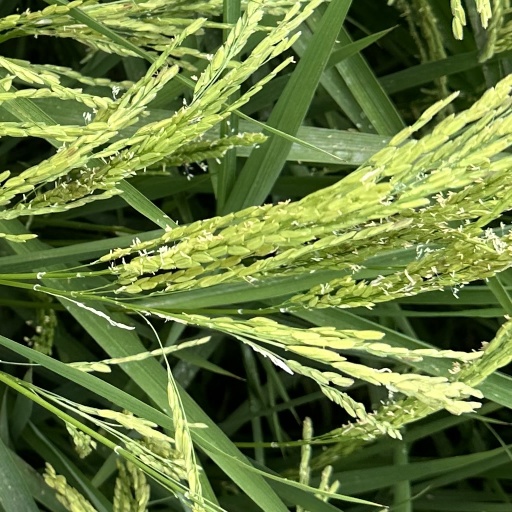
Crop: rice